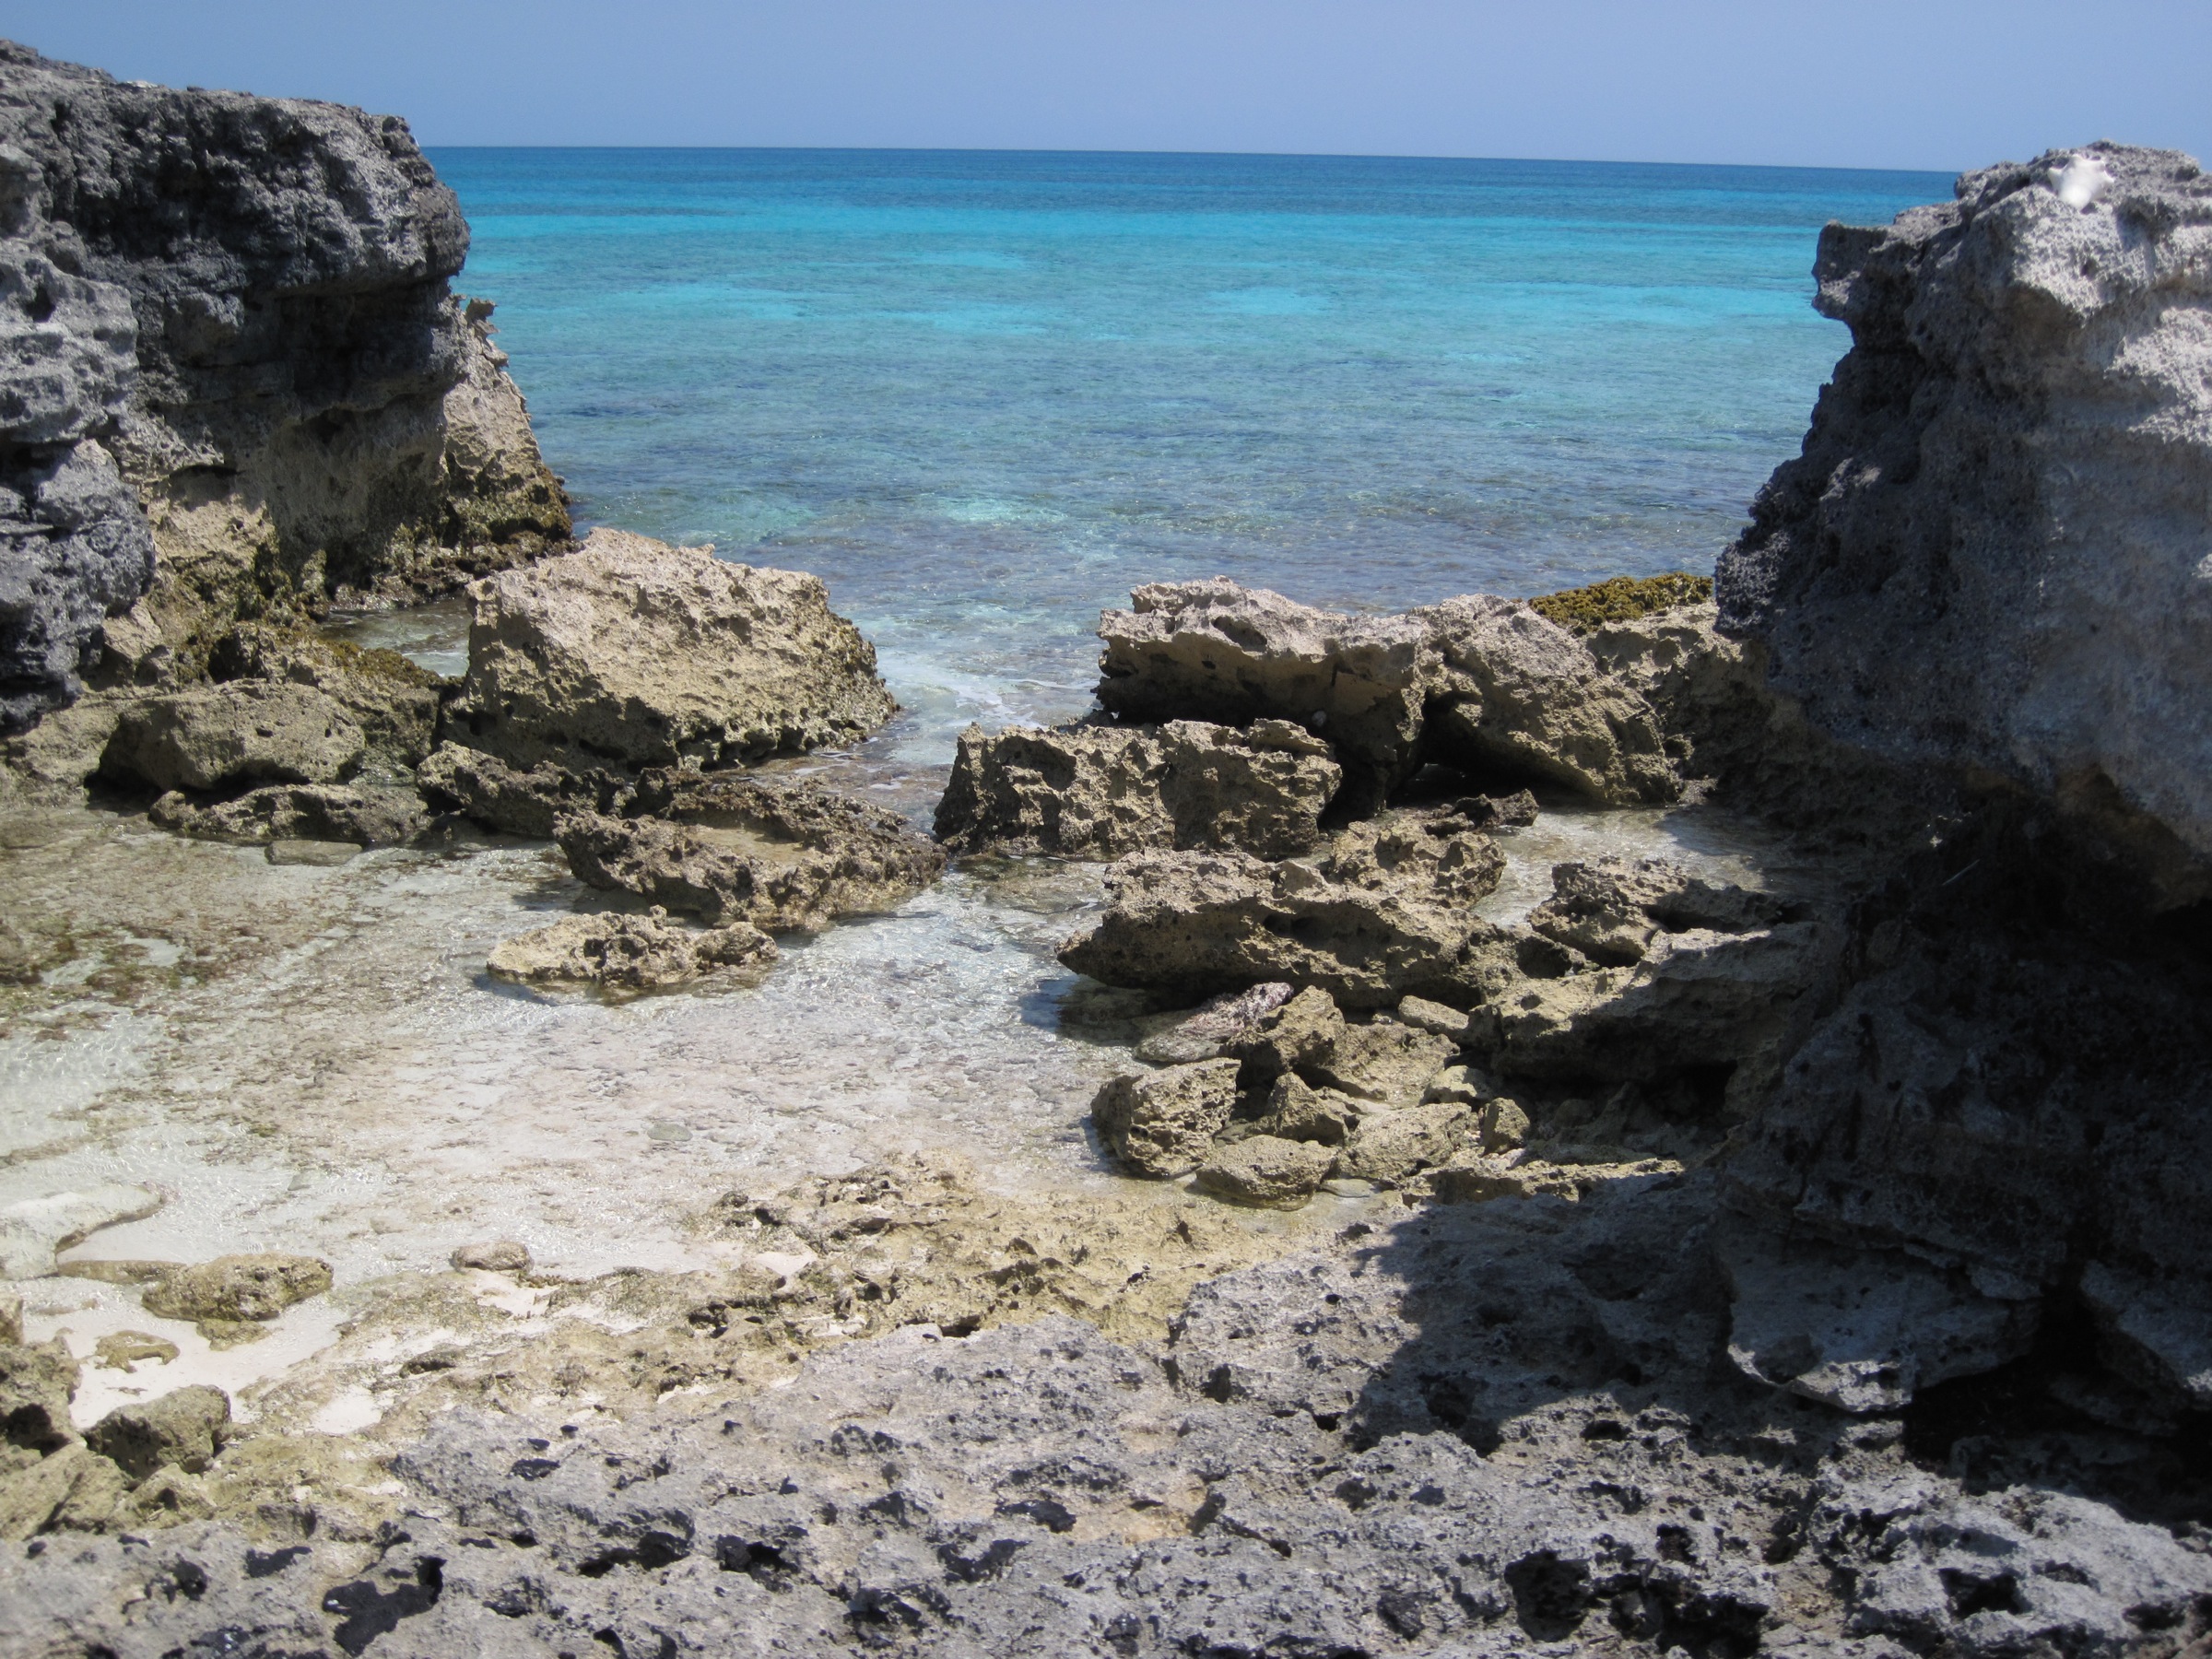
beach, sea, coast, rock, ocean, shore, wave, formation, cliff, cove, bay, terrain, material, geology, bahamas, cape, landform, tide pool, geographical feature